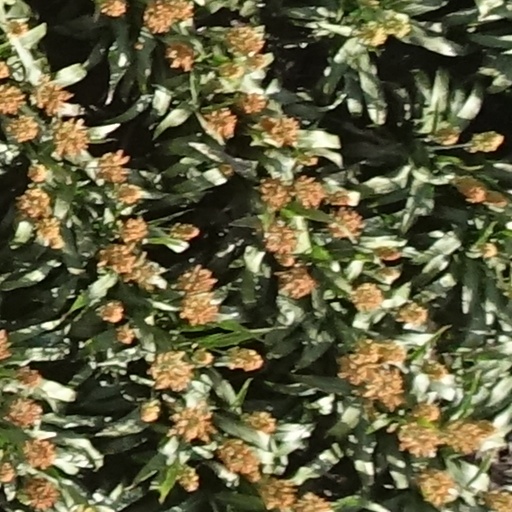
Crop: sorghum